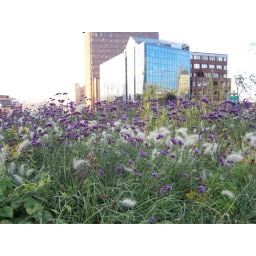
Beautiful purple flowers growing in the road divider. Lots of plants growing wherever they can plant them. Beautiful.